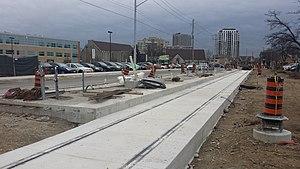
Ion est un système léger sur rail dans la Municipalité régionale de Waterloo dans la province de l'Ontario. La région de Waterloo décrit Ion comme « rapid transit » qui a le sens de « métro léger » en ce cas. La ligne reliera trois villes voisines. La région de Waterloo construira Ion en deux étapes. La première étape est entre Kitchener et la ville de Waterloo. La seconde étape sera entre Kitchener et Cambridge. Après la deuxième étape, la ligne sera longue de 37 km.